Ko Khram

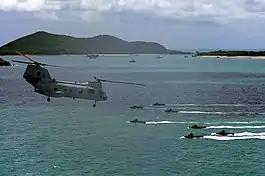
Ko Khram's shore and adjacent islets during a combined amphibious landing force exercise (CALFEX).

Ko Khram, also known as Ko Khram Yai, is an island in Bangkok Bay about 24 km south southwest of Pattaya. It is the largest of the eastern seaboard islands of Thailand and the largest island in the bay.